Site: brandenburg
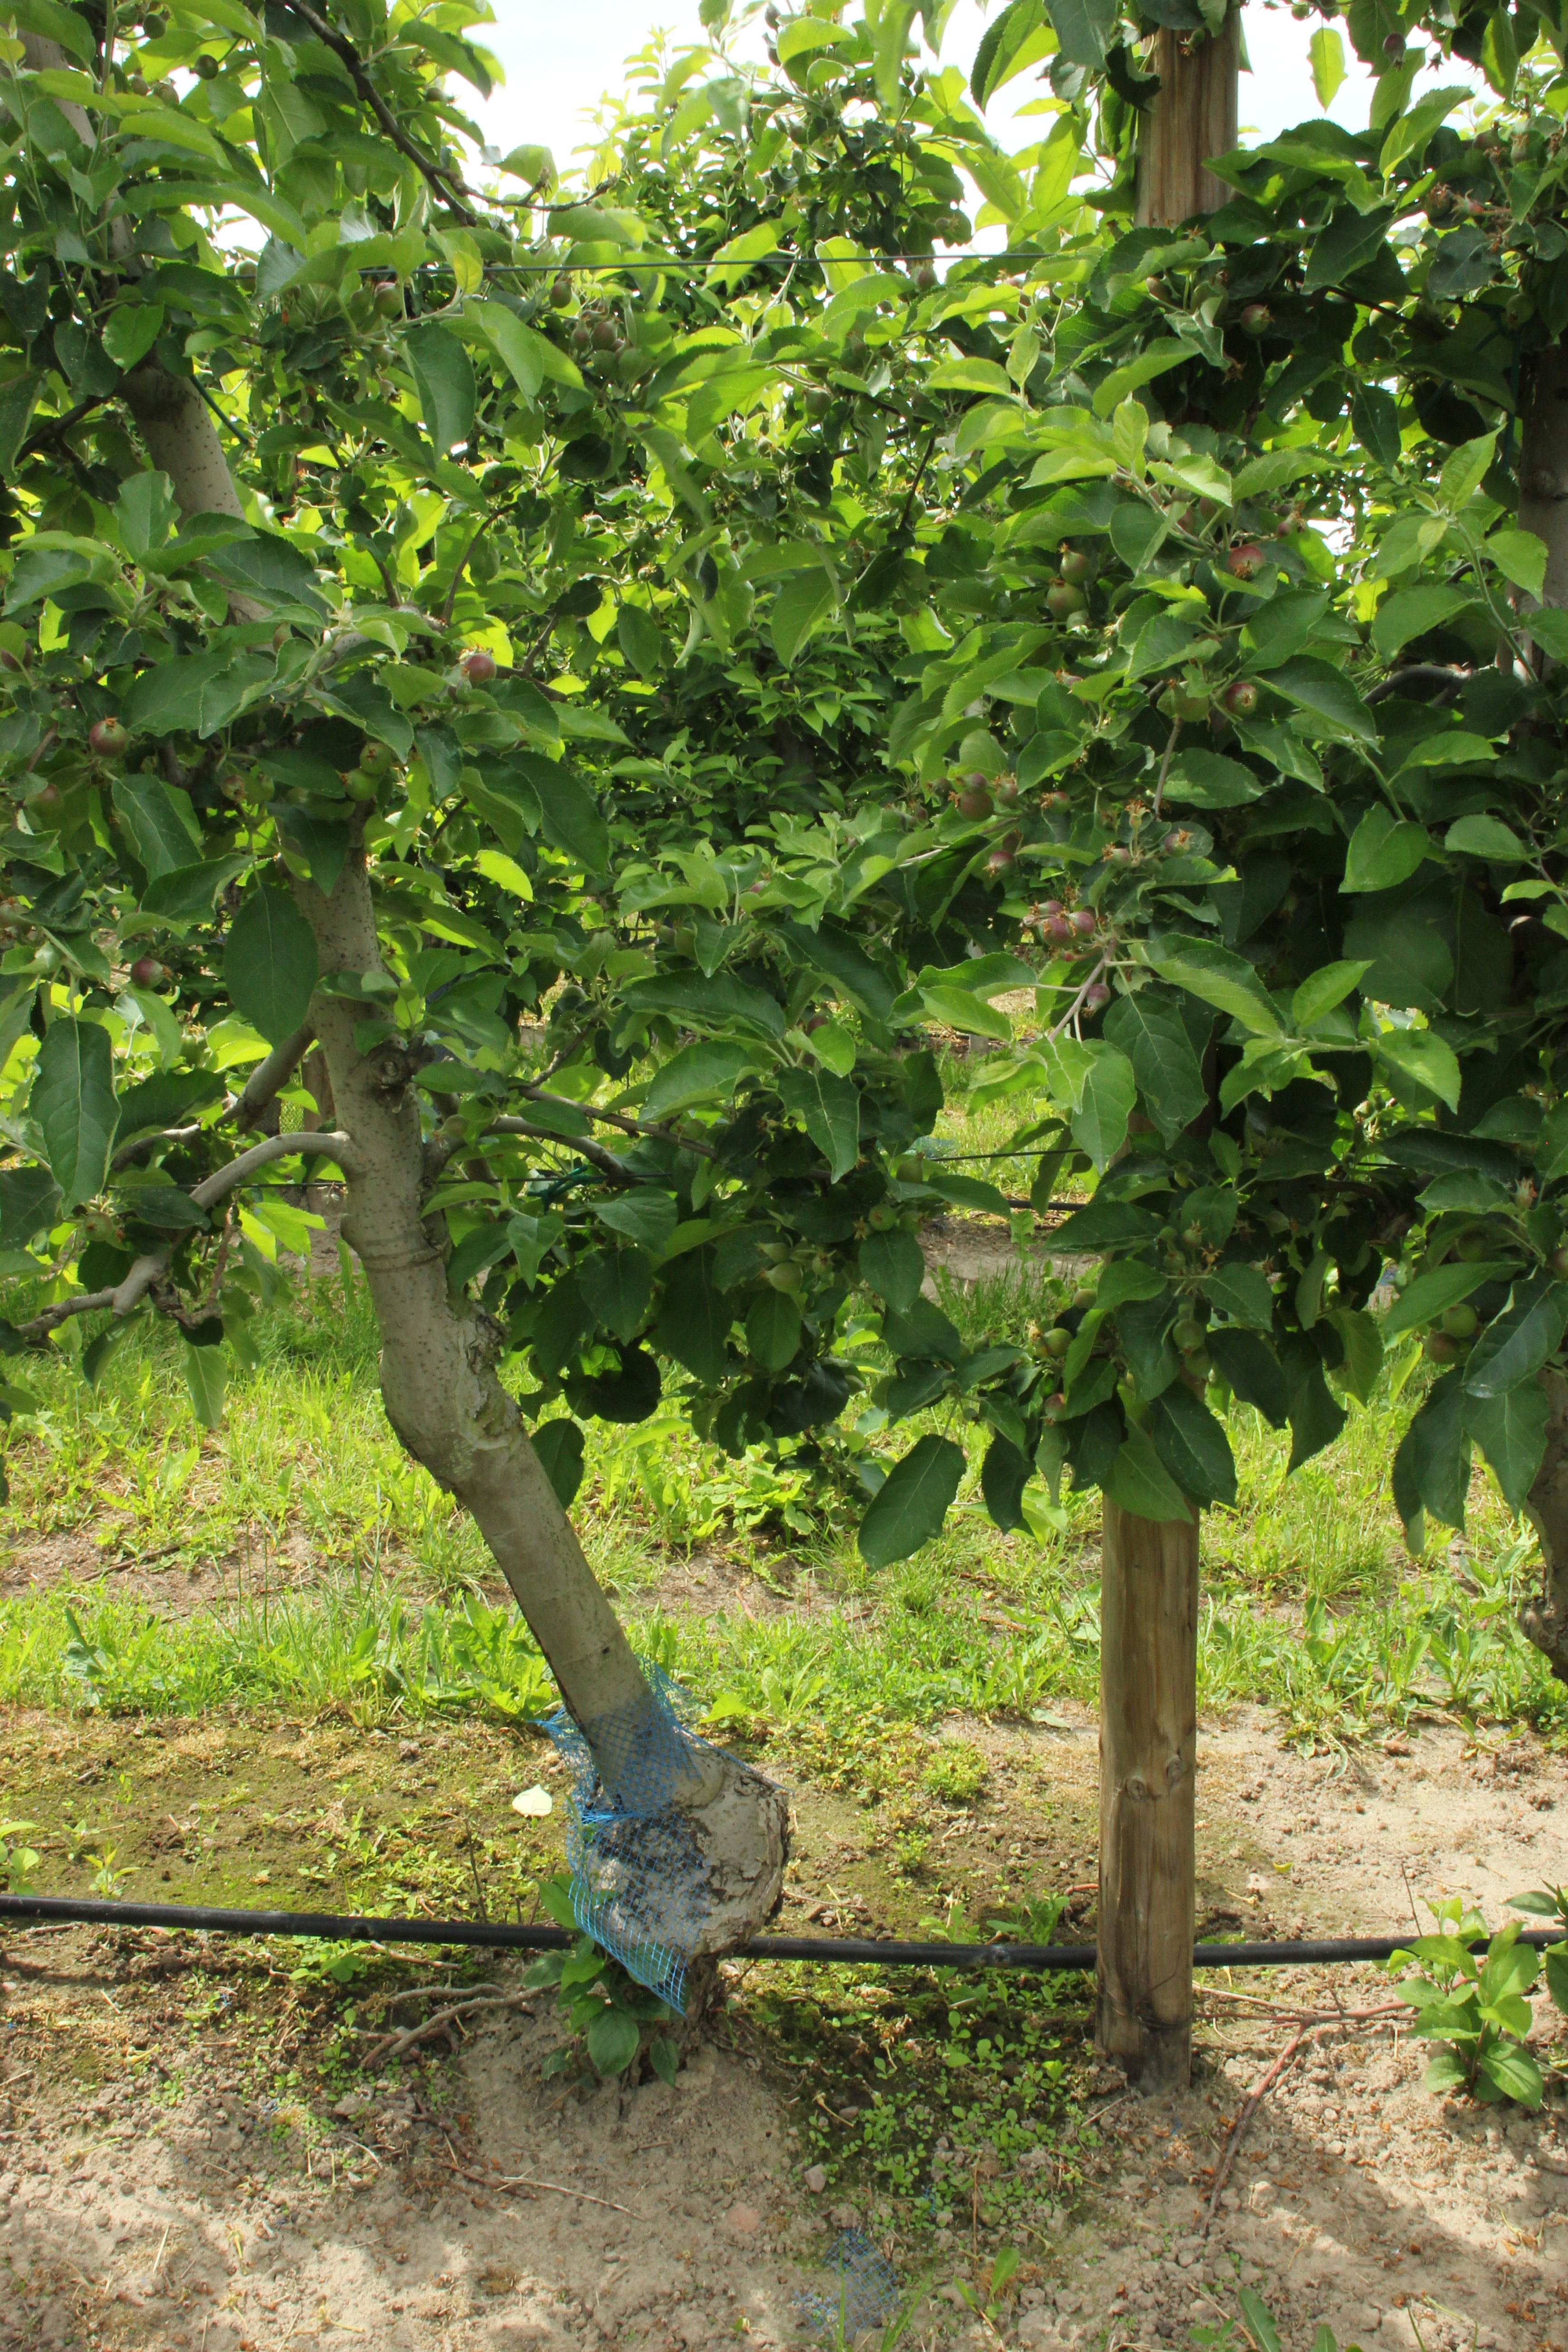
Growth stage (BBCH 72): Development of fruit